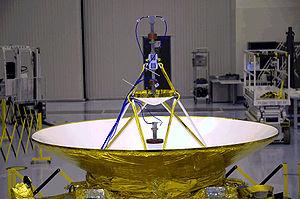
New Horizons est une sonde de l'agence spatiale américaine dont l'objectif principal est l'étude de la planète naine Pluton et ses satellites, ce qui a été réalisé mi-juillet 2015, puis après de légères modifications de trajectoire, elle a pu explorer Arrokoth, un autre corps de la ceinture de Kuiper, et pourrait éventuellement en étudier un autre. New Horizons est la première mission spatiale qui explore cette région du Système solaire. Du fait de leur éloignement, on dispose de très peu d'informations sur les corps célestes qui s'y trouvent, car ceux-ci sont à peine visibles avec les meilleurs télescopes. Or leurs caractéristiques sont susceptibles de fournir des informations importantes sur le processus de formation du Système solaire.